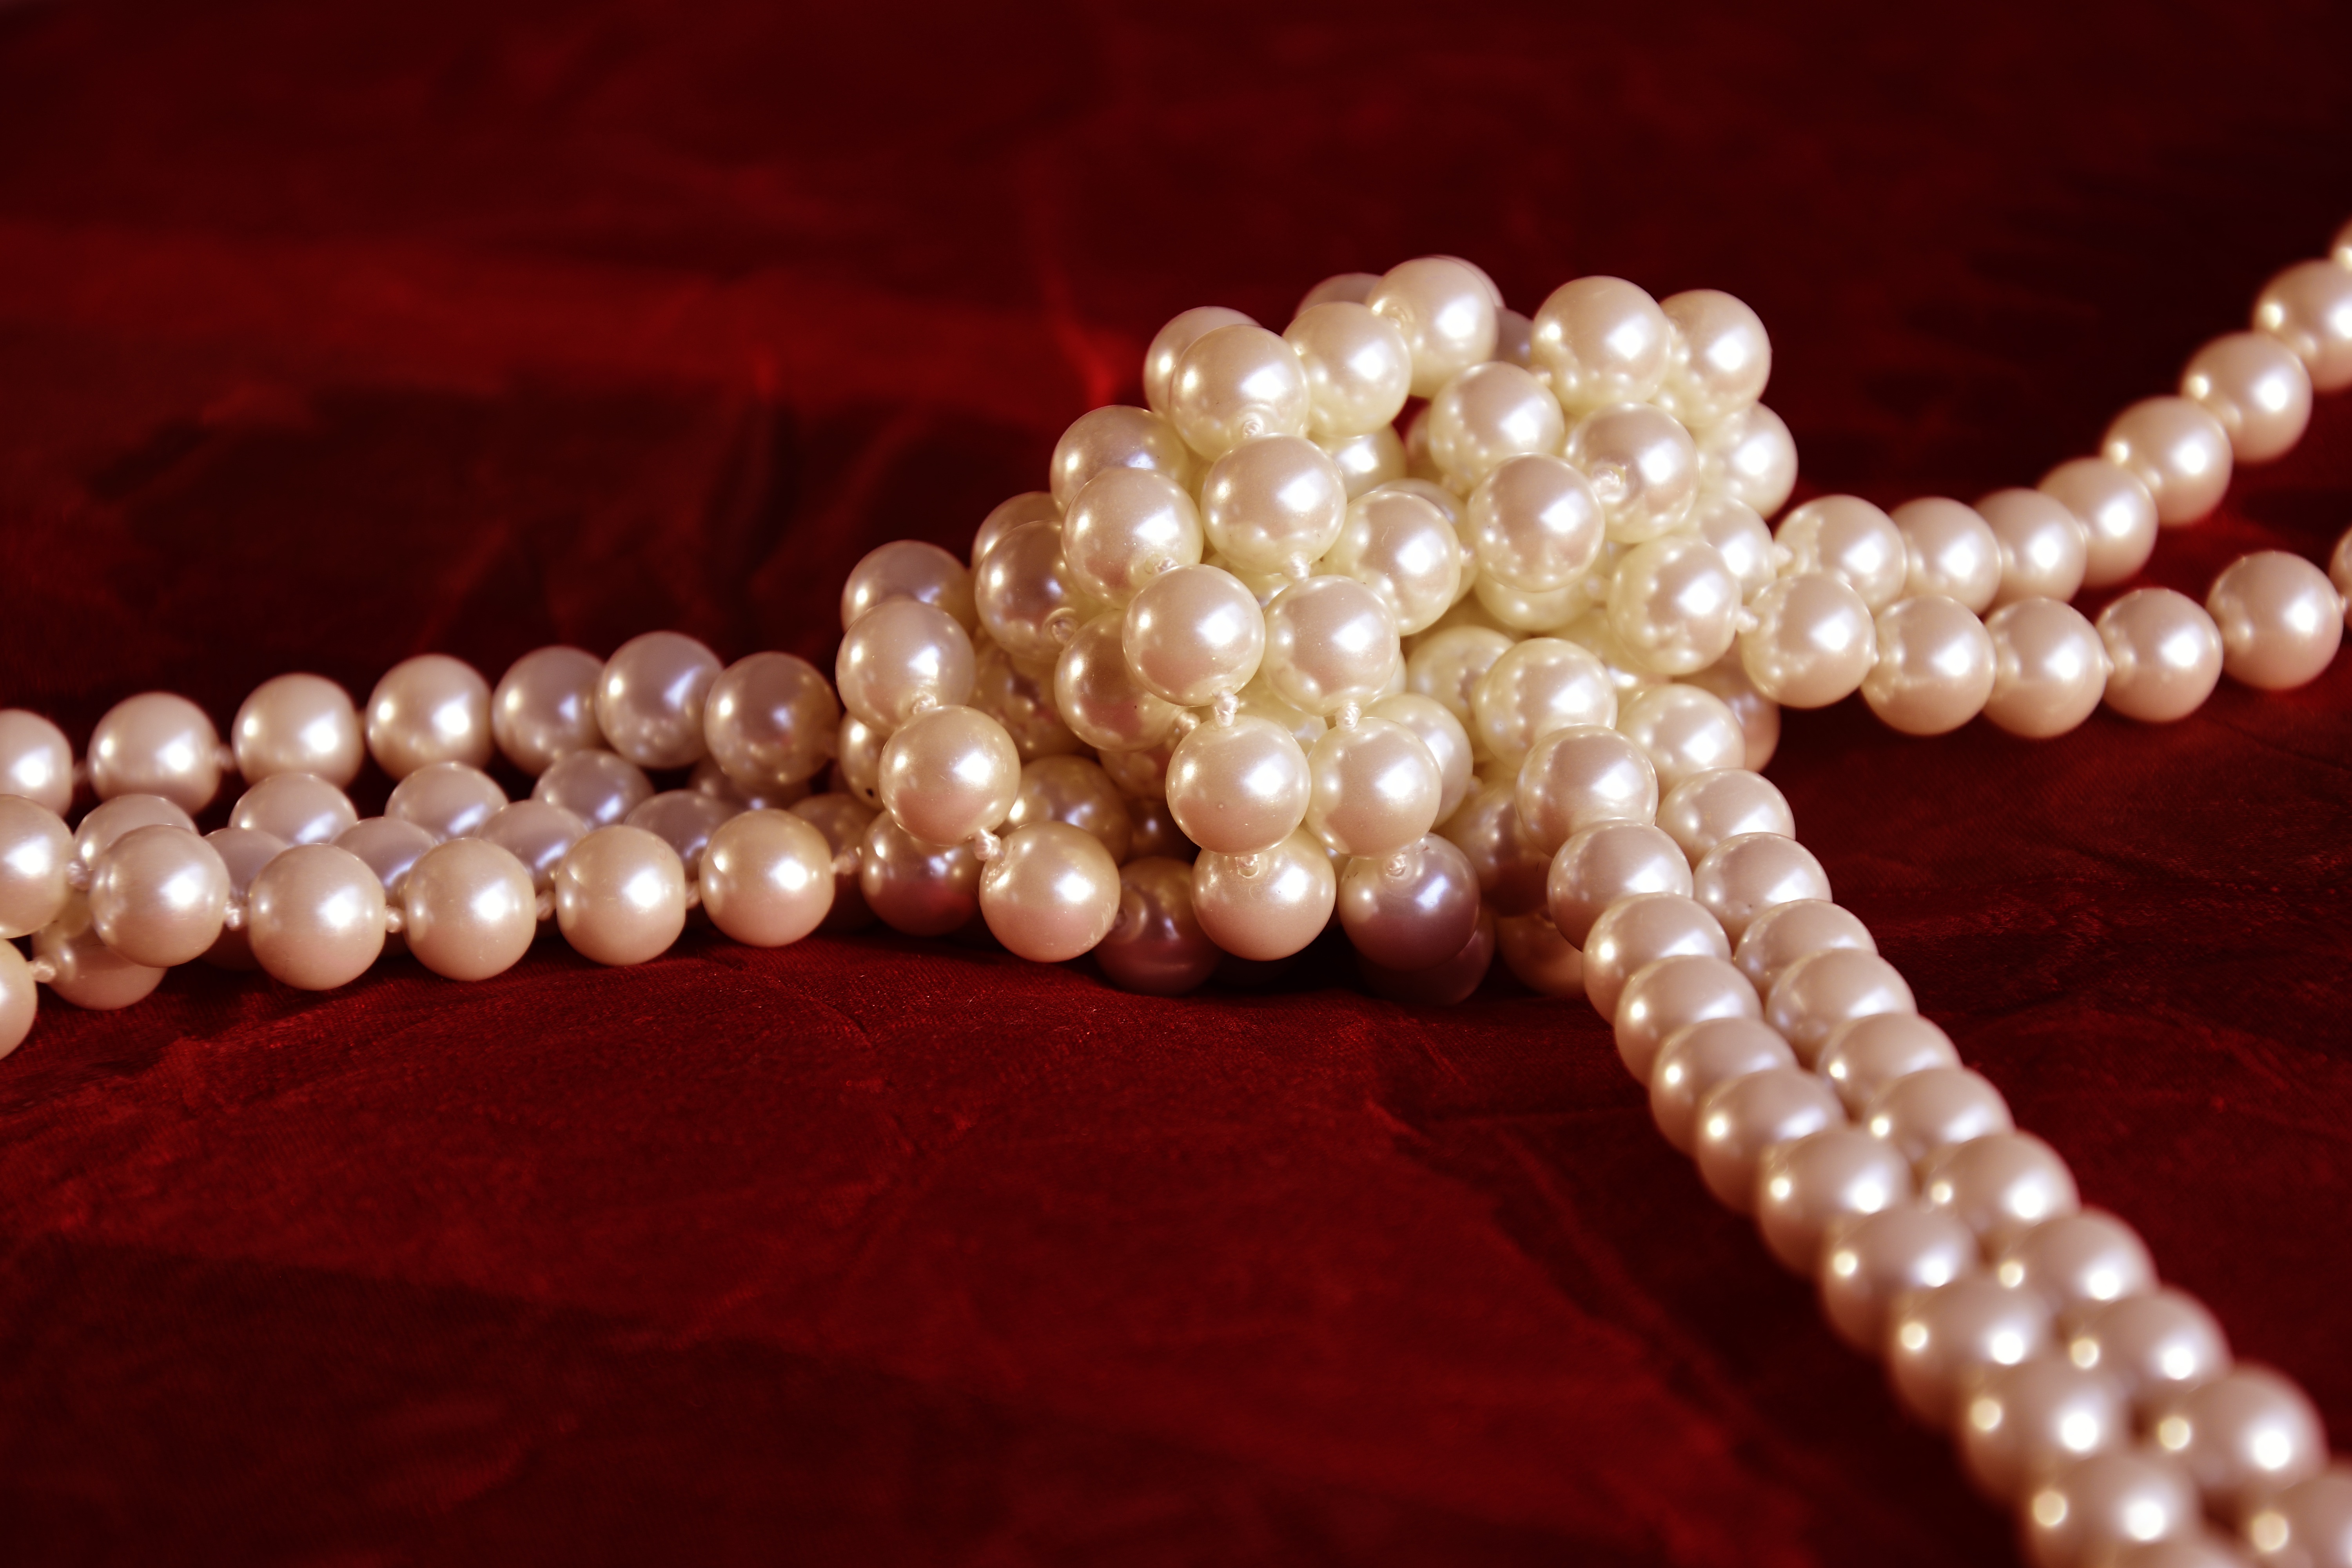
chain, bead, material, necklace, jewellery, art, velvet, pearl, silk, beads, gemstone, sensual, pearl necklaces, fashion accessory